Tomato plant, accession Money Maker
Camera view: tilt-top (135 deg); turntable rotation: 270 degrees
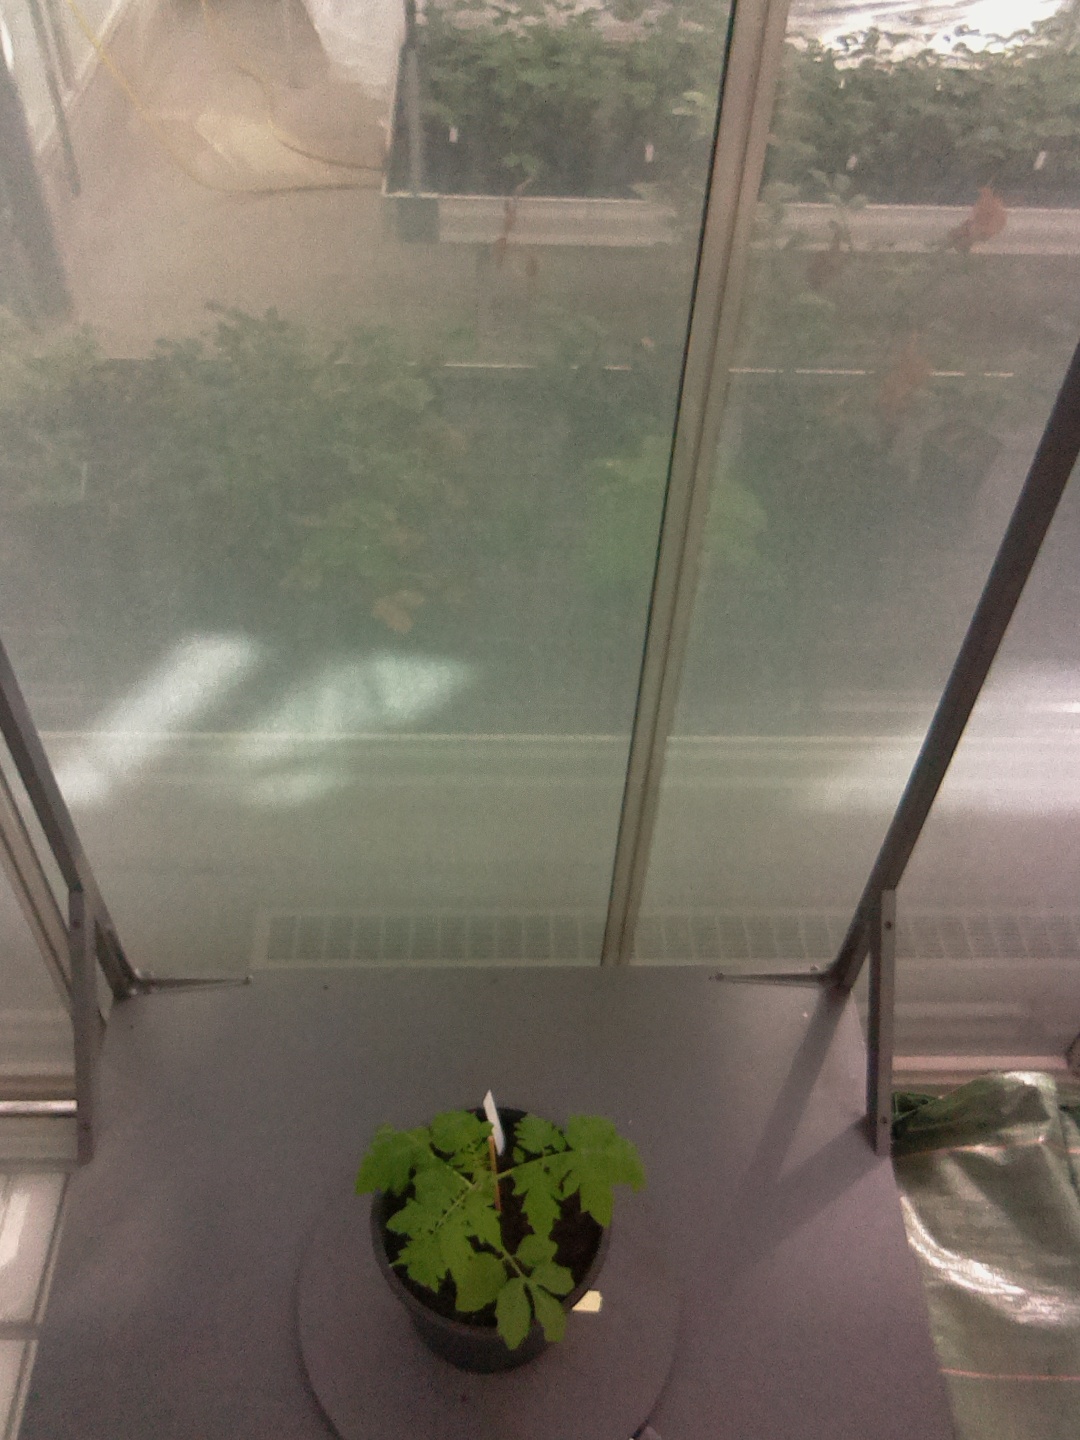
BBCH growth stage 13: 6 of true leaves visible